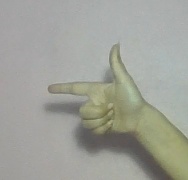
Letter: yaa